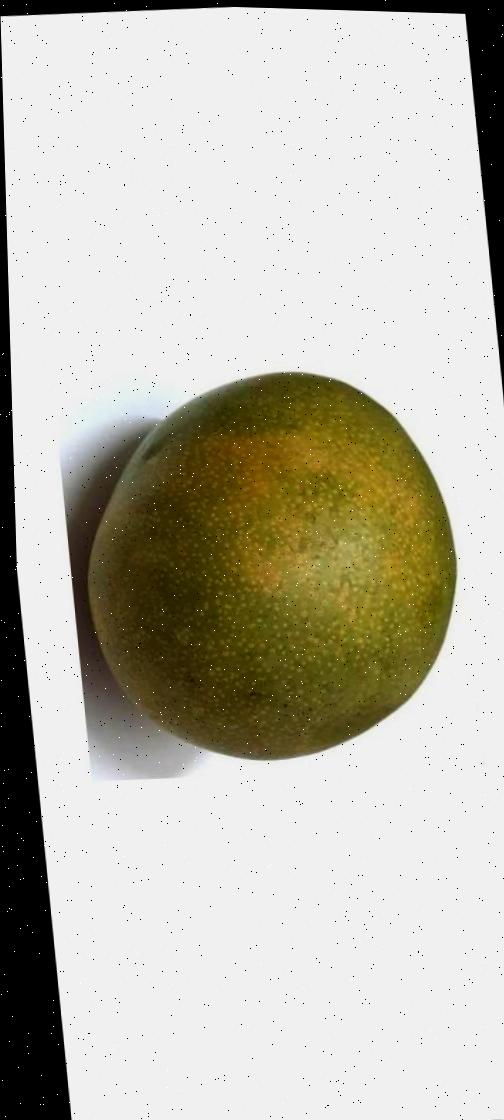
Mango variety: Bari-4